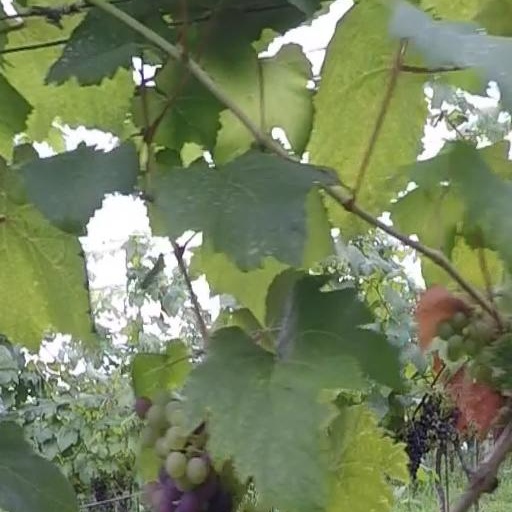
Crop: grape